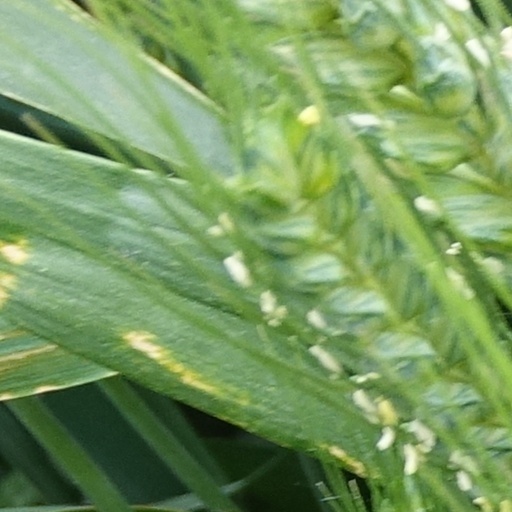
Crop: wheat